Answer in natural language. Consider the 3D positions of the objects in the scene and not just the 2D positions in the image. Is the centerpoint of  framed monochromatic wall decor painting (highlighted by a red box) at a higher height than brown wooden table (highlighted by a blue box)? Choose between the following options: no or yes
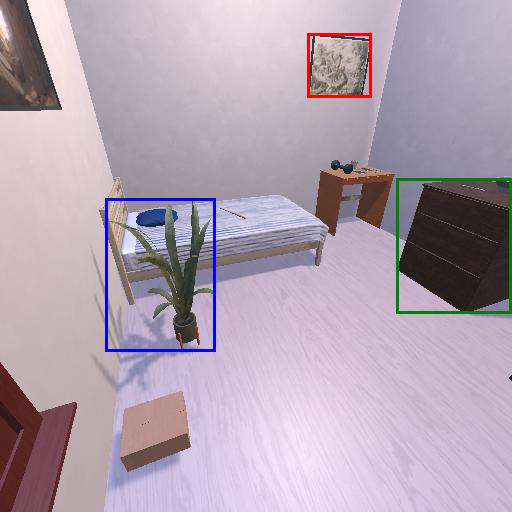
<answer>yes</answer>